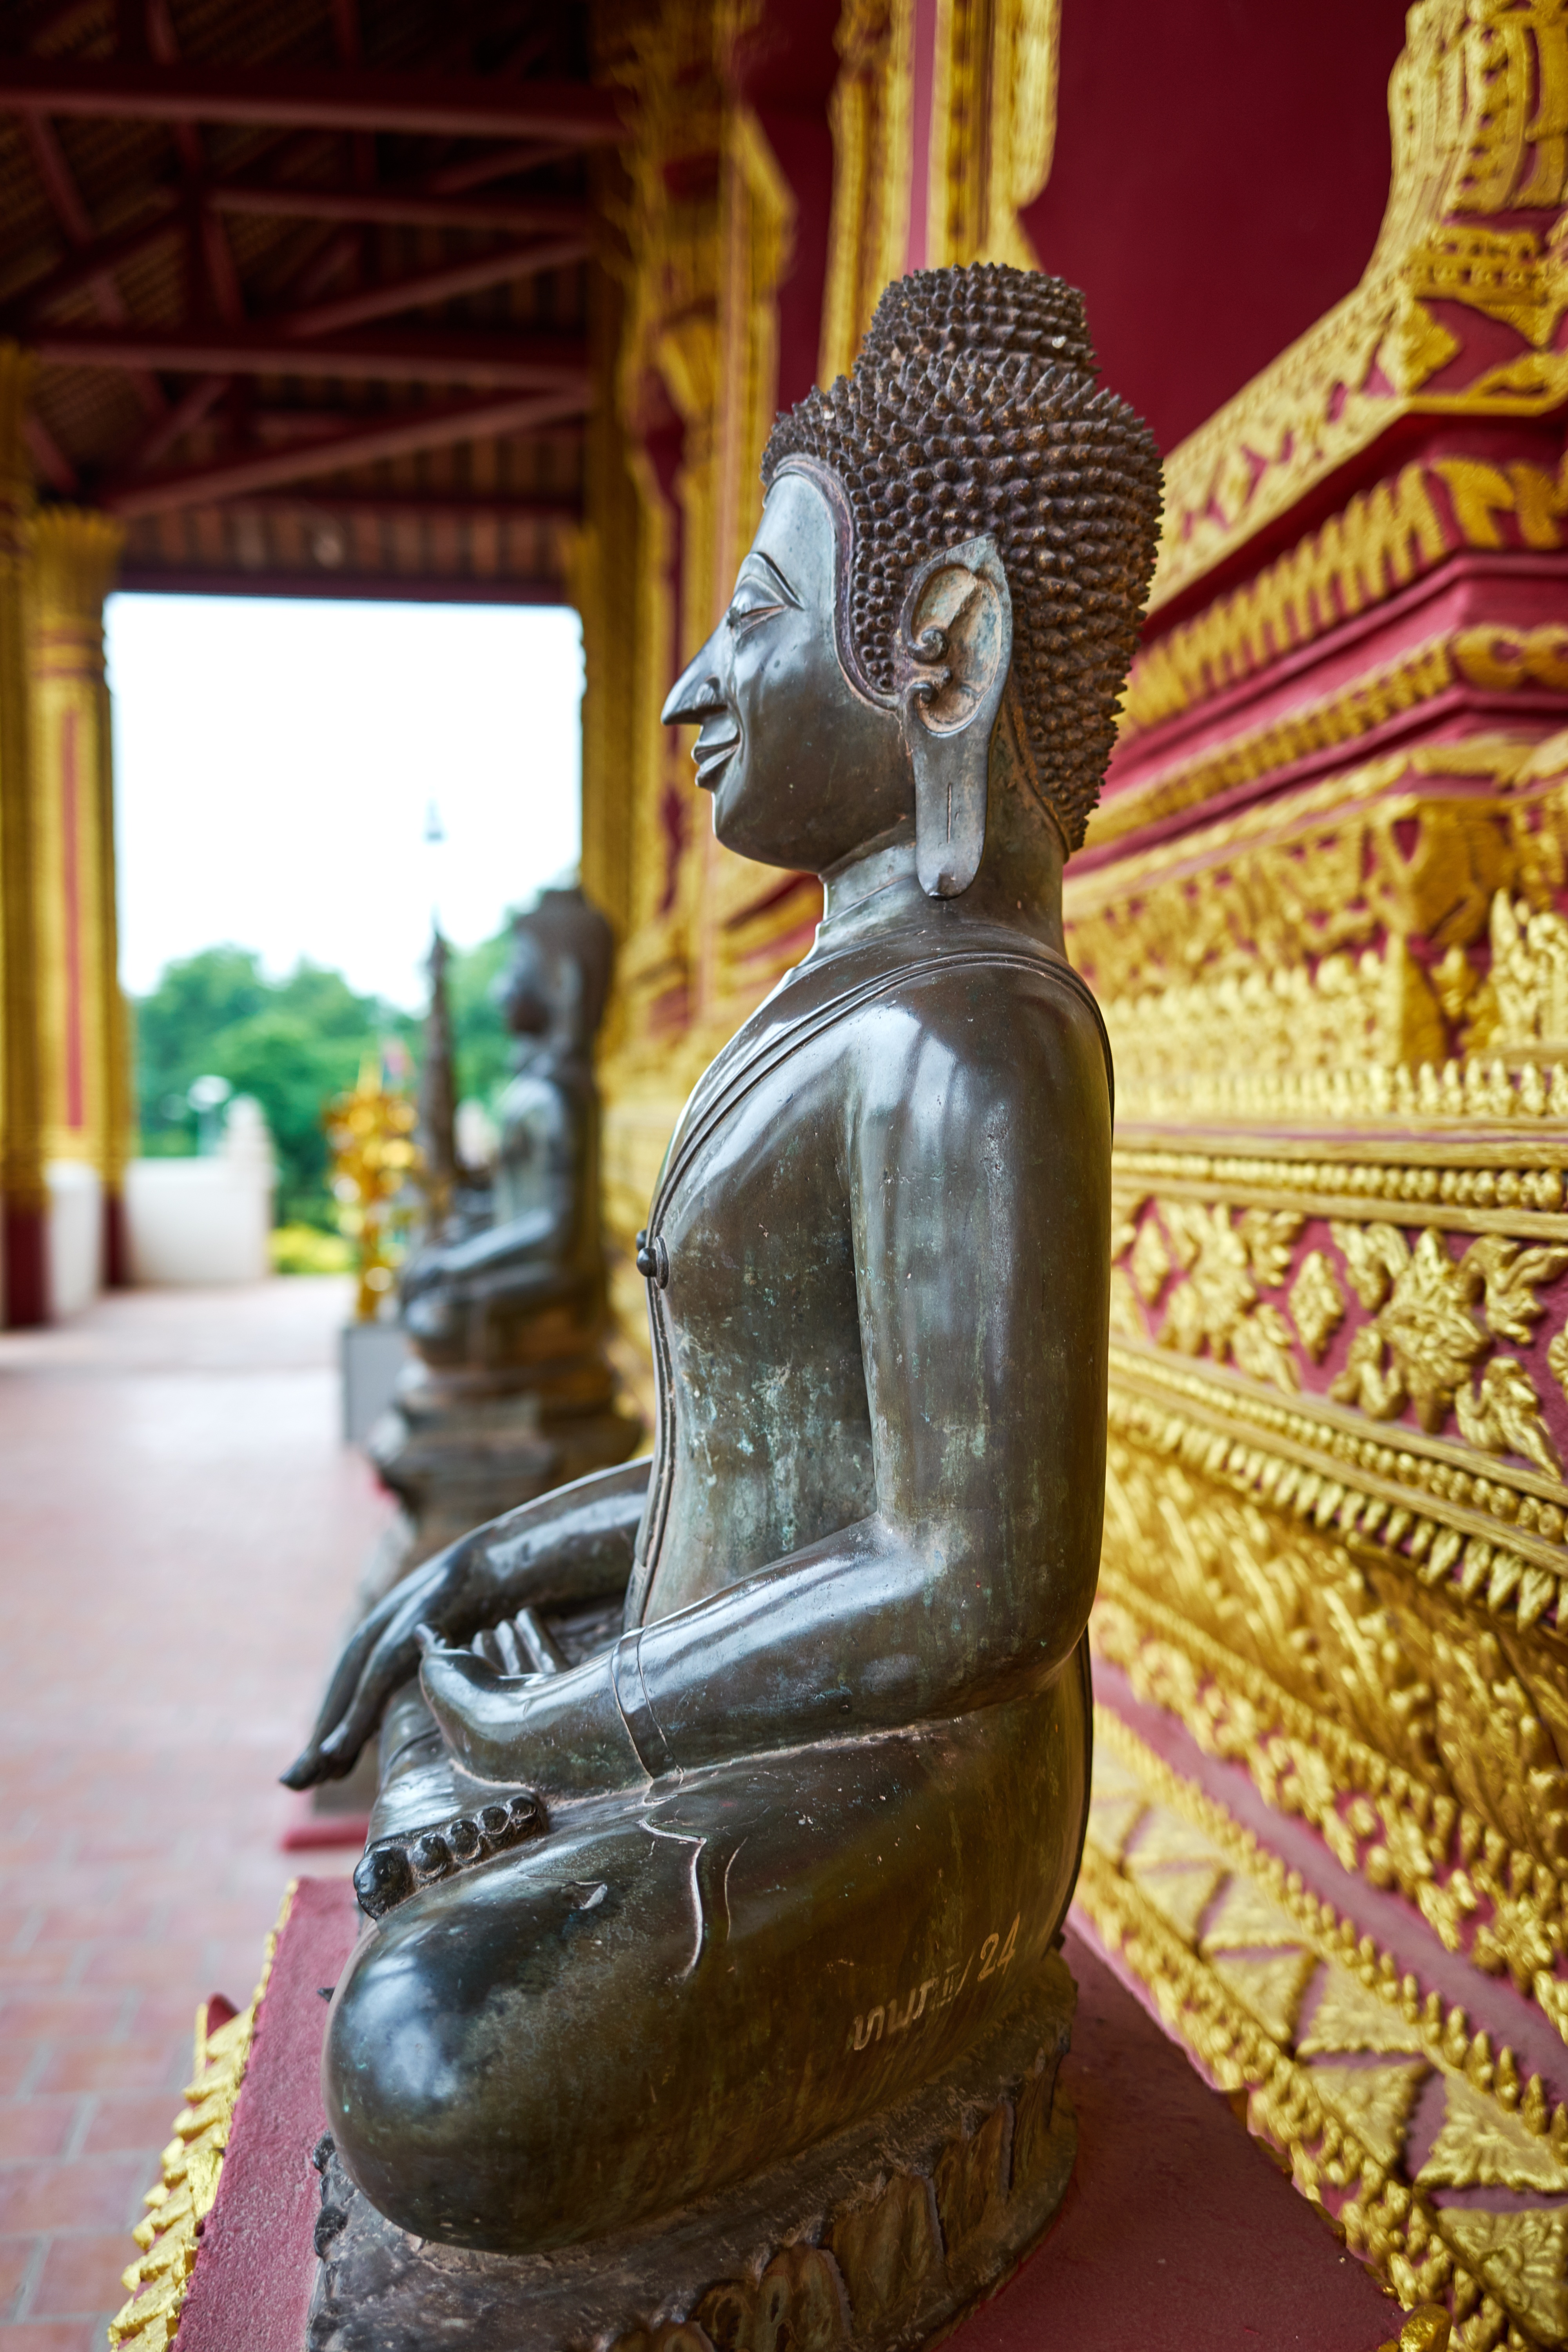
monument, statue, monk, buddhist, buddhism, religion, sculpture, art, meditation, temple, monastery, buddha, carving, laos, wat, hindu temple, vientiane, gautama buddha, ancient history